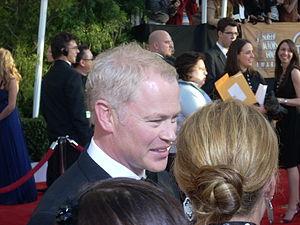
Neal McDonough est un acteur et producteur américain né le 13 février 1966 à Dorchester.